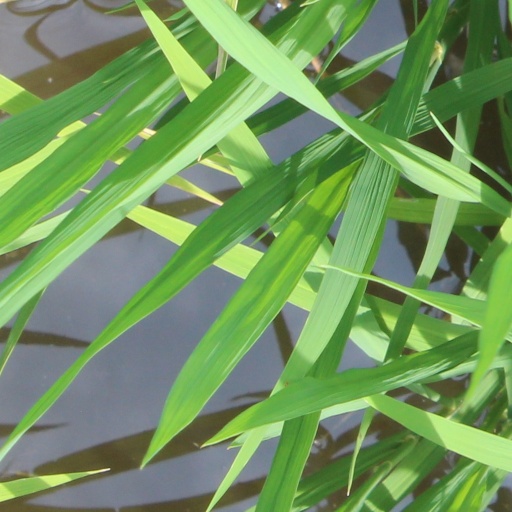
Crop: rice